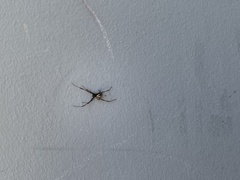
Species: Lactrodectus_hesperus